McDonnell Doodlebug

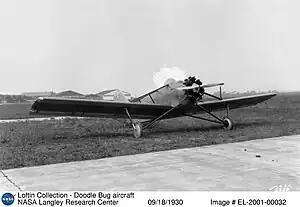
McDonnell Doodlebug at Langley

The McDonnell Doodlebug is a light aircraft that was built to win the Guggenheim Safe Aircraft Competition in 1929 by McDonnell Aircraft founder, James Smith McDonnell.